Mount Brock

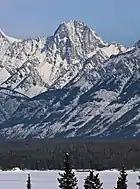

Based on the Köppen climate classification, Mount Brock is located in a subarctic climate with cold, snowy winters, and mild summers. Temperatures can drop below −20 C with wind chill factors below −30 C.